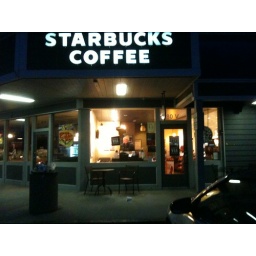
Slept in the car at the beach in Half Moon bay, but there is always Starbucks :-)